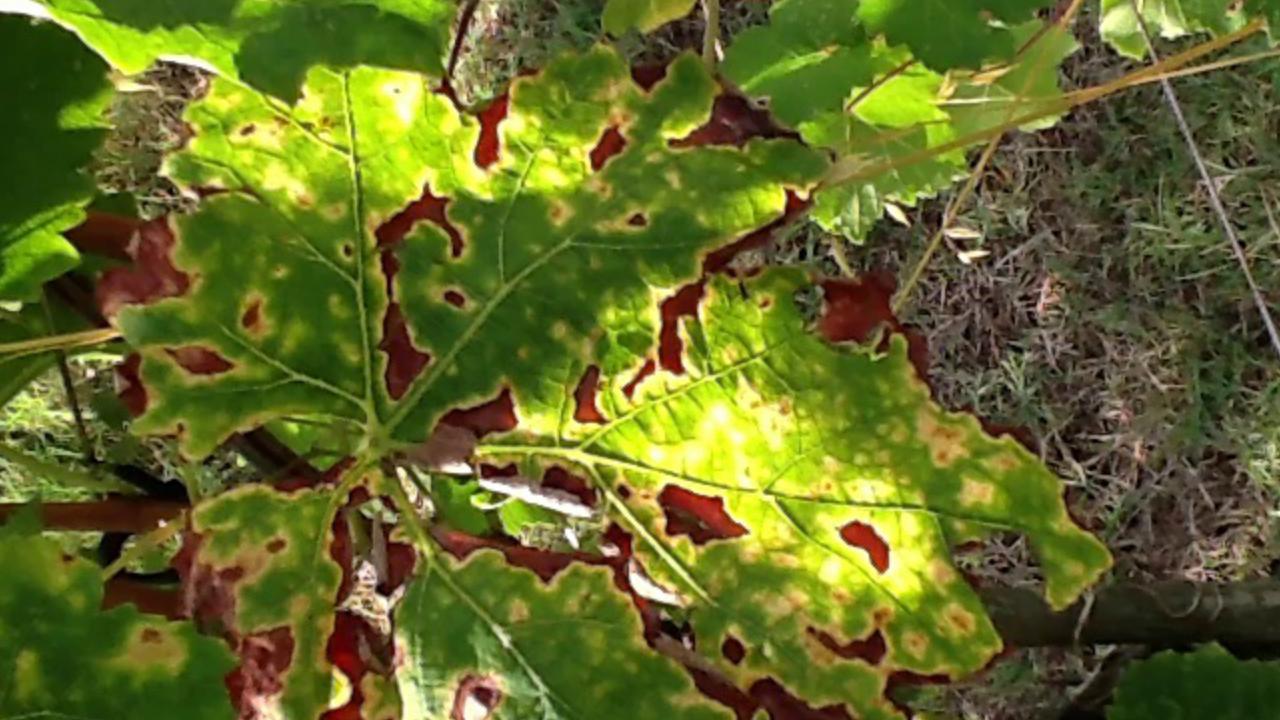
Label: esca